MegaBots Inc.

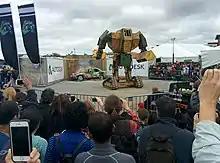
MegaBot at Maker Faire 2015

The company premiered the Mark II ("Iron Glory") robot at Maker Faire in 2015. The company then went on to raise a seed round of $3.85M dollars from investors including Autodesk, DCM, Maveron, Azure Capital, and AME Cloud Ventures. In August 2015, MegaBots announced plans to upgrade its Mark II robot with melee capabilities by raising funds through a Kickstarter campaign and partnering with Howe and Howe Technologies, NASA, and IHMC. MegaBots launched a YouTube web series at Techcrunch Disrupt 2016. The series followed the progress of the team as they upgraded the Mark II robot to take on the Kuratas. The company won Best in Show at the 2017 LAUNCH Startup Festival and announced a total subscriber base of more than 250k, 20M+ video views, 29 billion press mentions, and an advertising equivalency value of $270M, which is one third of the brand value of the Transformers franchise during the period since MegaBots was founded. The company also announced its plans to launch spin-offs of the MegaBots entertainment brand in verticals such live events, sponsorship, TV/Digital, and merchandising. The company premiered the Mk.III ("Eagle Prime") robot at Maker Faire Bay Area in 2017 and the robot was featured on Jay Leno's Garage.